George Johnson (writer)

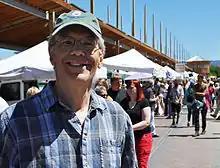

George Johnson (born January 20, 1952) is an American journalist and science writer.